Chester, Iowa

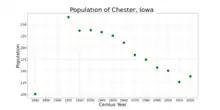
The population of Chester from US census data

According to the United States Census Bureau, the city has a total area of , all of it land.